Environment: lab
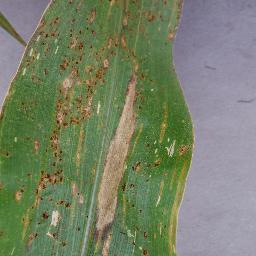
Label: northern_corn_leaf_blight